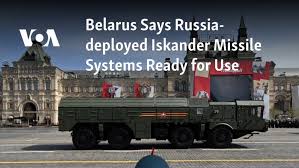
Label: Air Defense